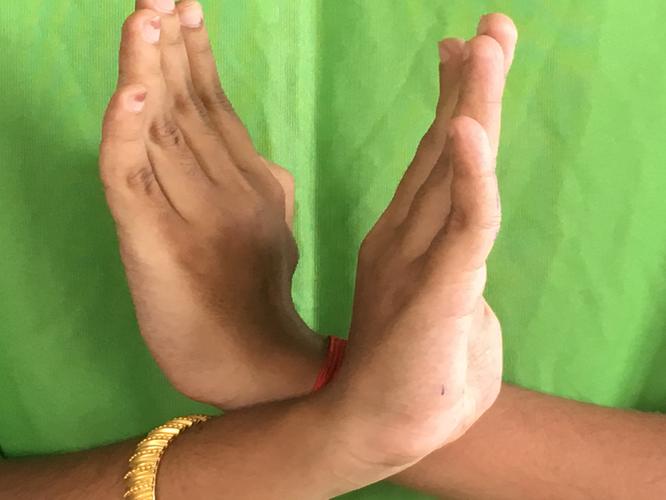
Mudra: Swastikam
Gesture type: double_hand